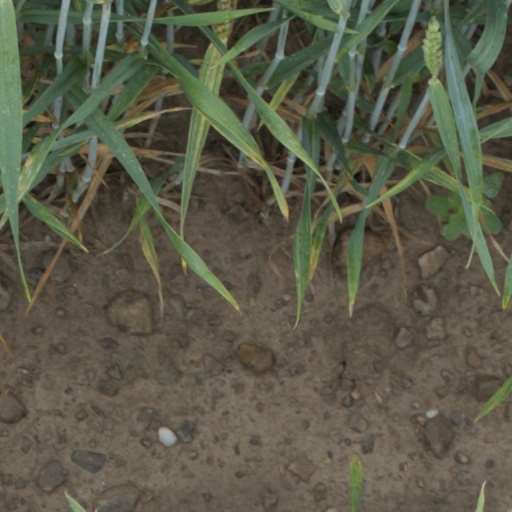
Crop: wheat